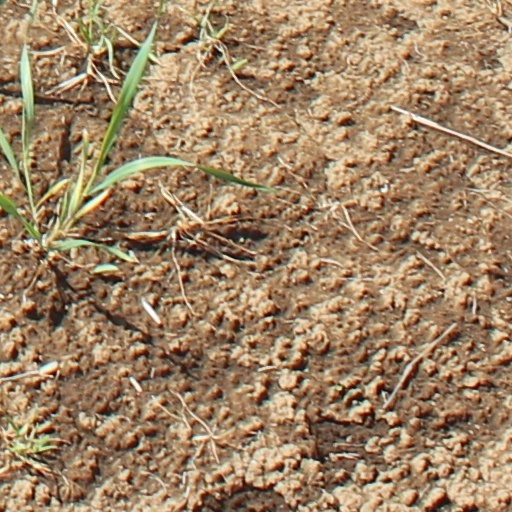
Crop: wheat